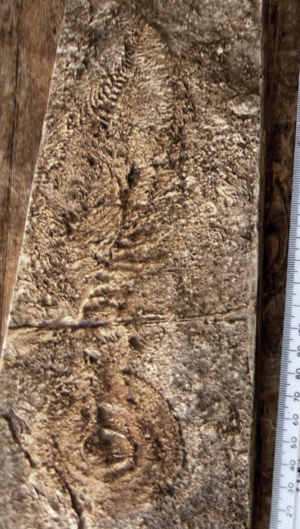
Charniodiscus est un genre éteint d'animaux marins épibiontes datant de l'Édiacarien et découverts pour la première fois en Angleterre en 1958.
La faune de l'Édiacarien est constituée d'organismes énigmatiques fossiles en forme de feuille ou de tube datant de l'Édiacarien, la dernière période géologique de l'ère néoprotérozoïque. Elle doit son nom aux collines Ediacara, situées à 650 km au nord d'Adélaïde en Australie. Les fossiles de ces organismes ont été découverts dans le monde entier et font partie des plus anciens organismes pluricellulaires complexes connus. La faune de l'Édiacarien se développa lors d'un événement appelé explosion d'Avalon il y a 575 Ma après que la Terre fut sortie d'une longue période de glaciation lors du Cryogénien. Cette faune disparut en grande partie simultanément avec l'apparition rapide — à l'échelle géologique — de la biodiversité au Cambrien, connue sous le nom d'explosion cambrienne. La plus grande partie des formes d'organisation animales existant aujourd'hui sont apparues lors du Cambrien et non lors de l'Édiacarien. Il semble donc que cette faune particulière a disparu, pour une raison encore inconnue, sans avoir de descendants.